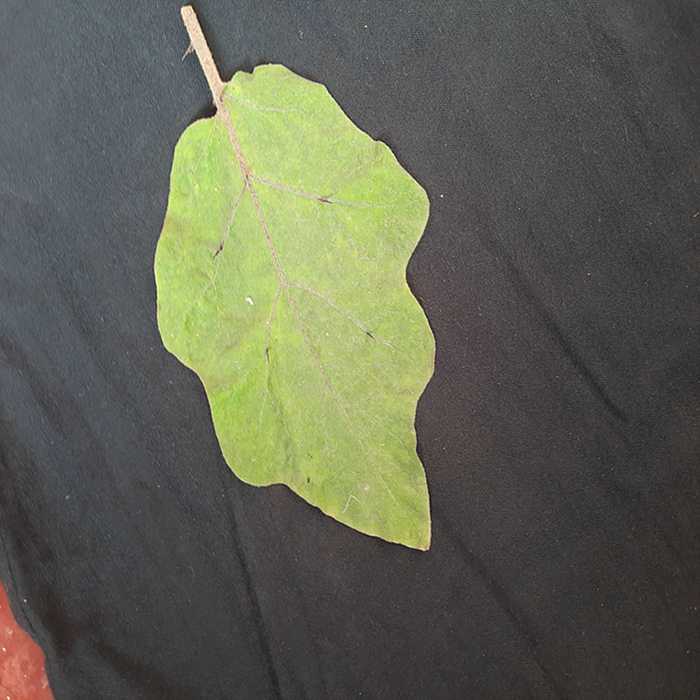
Plant: Eggplant
Label: Eggplant fresh leaf